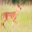
Label: deer